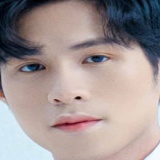
diễn viên Đỗ Nhật Trường